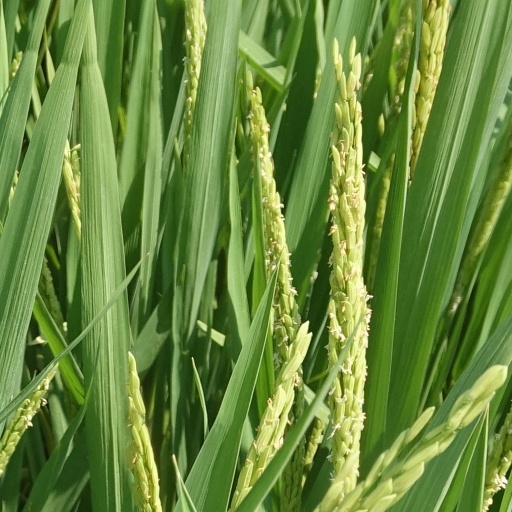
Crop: rice